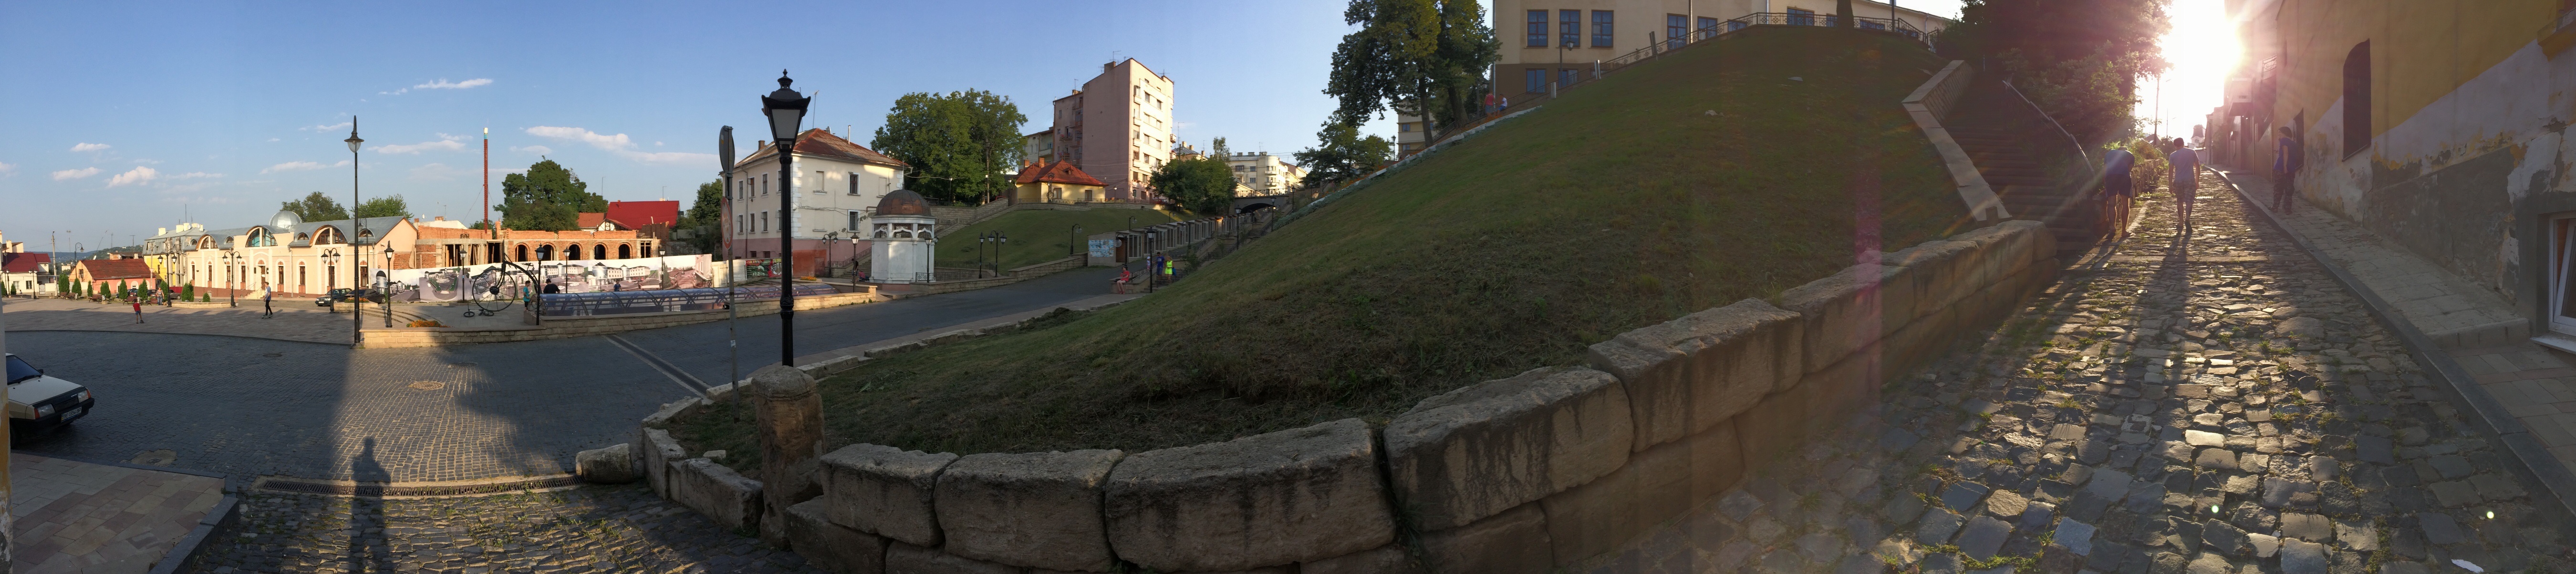
bridge, suspension bridge, cathedral, rolling stock